2014 Heritage Classic

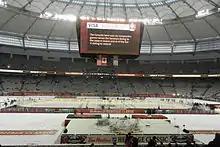
The rink inside BC Place before pregame warmups

The Canucks built a 2–0 lead in the first period with goals by Jason Garrison and Zack Kassian. The Senators then scored four unanswered goals by Clarke MacArthur, Erik Karlsson, Cody Ceci, and Colin Greening to win the game. The loss left Vancouver head coach John Tortorella answering questions during the post game press conference about why he started Eddie Lack in goal instead of regular starter Roberto Luongo. Tortorella's decision was also unpopular with the crowd during the game as they booed Lack, while Luongo was also unhappy as he had been looking forward to that game all season. Two days later on March 4, a day before the NHL trade deadline, Luongo was traded to the Florida Panthers.